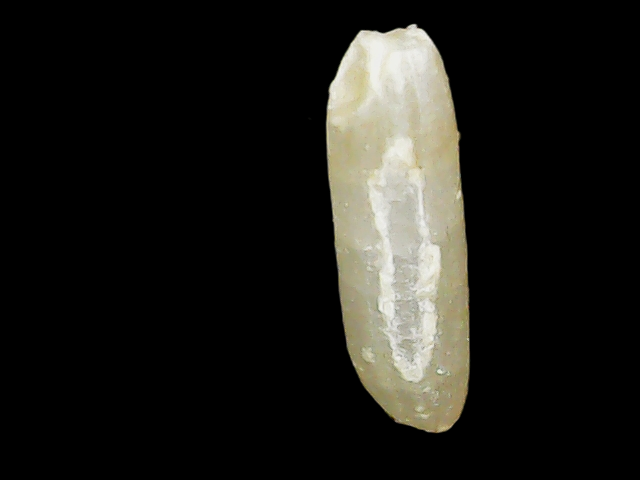
Rice variety: Binadhan14